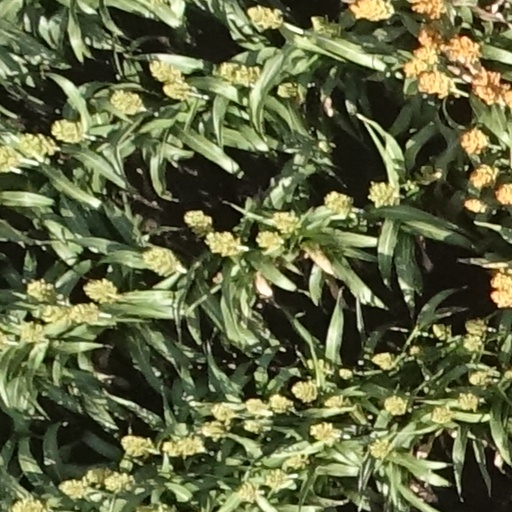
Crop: sorghum